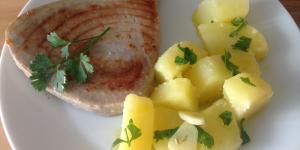
ventresca de atun a la plancha